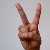
The image shows a hand gesture representing the letter 'V' in Indian Sign Language.